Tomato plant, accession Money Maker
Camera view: vertical (180 deg); turntable rotation: 90 degrees
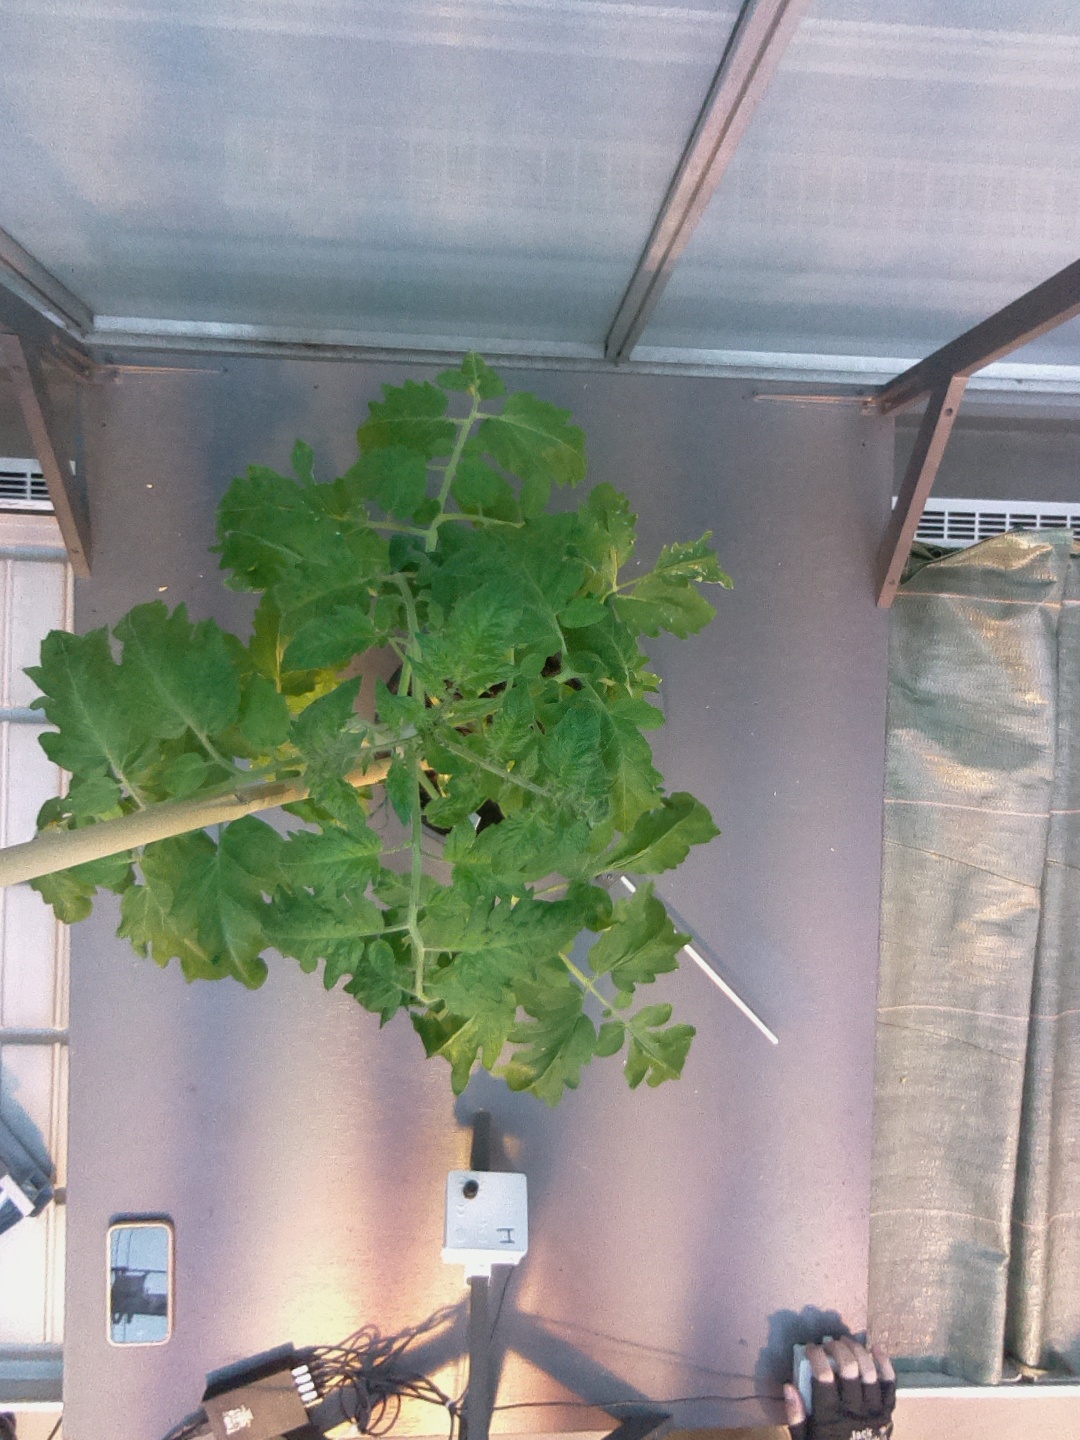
BBCH growth stage 52: 2 inflorescences visible